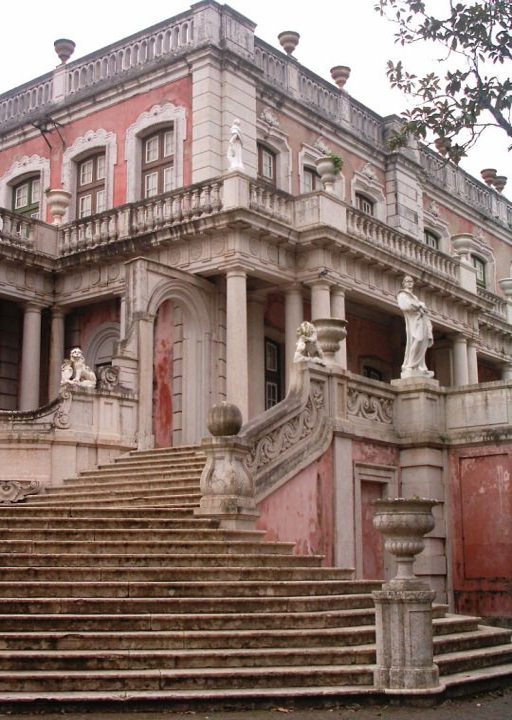
a 18th century - royal residence which is one of the main rococo buildings .